Palestinian rabbis

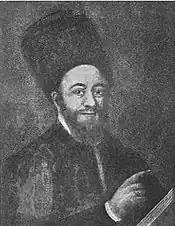
Raphael H. I. Carregal, 18th-century Palestinian emissary

Palestinian rabbis were actively involved in raising funds for their communities in the Holy Land. One of the earliest records of this is an 11th-century appeal made to the Jews of Fostat from the Gaon Solomon the Younger. It requested funds to help alleviate the heavy tax burden placed upon the Jews of Jerusalem. By the 17th century, the dispatchment of a "meshulach" had become a permanent feature of the "yishuv". A prominent Palestinian rabbi of the 18th century was Raphael Hayyim Isaac Carigal (1733–1777) of Hebron. He travelled to many countries as an emissary of the Four Holy Cities. In 1755, Palestinian rabbi Chaim Joseph David Azulai visited London to collect funds for the Hebron "yeshiva". The first Palestinian emissary to visit North America was Sephardi rabbi Moses Malki of Safed who arrived in 1759. In the early 1820s, Palestinian rabbis on missions to Amsterdam, London and New York established charitable societies that solicited funds for Jewish communities in the Holy Land. In 1846, Rabbi Yehiel Cohen of Jerusalem pleaded with the Jews of New York to send support the Jews of Hebron who were suffering from famine. In Morocco during the late 19th-century, legends evolved around tombs which supposedly belonged to Palestinian rabbis who had died there while on their fundraising missions. One such venerated Palestinian saint was 18th-century Rabbi Amram ben Diwan, whose tomb in Ouazzane is the site of annual pilgrimage. In 1839, Palestinian rabbis concerned with the economic problems of their communities, petitioned philanthropist Moses Montefiore for assistance in helping them develop the land for agricultural production. Yet charitable activity on the part of Palestinian rabbis was not limited to Palestine alone. In 1943, in conjunction with the American Vaad Hatzalah Rescue Committee, a committee of distinguished Palestinian rabbis and "roshei yeshiva" tried to send relief packages to Torah scholars in the Soviet Union.